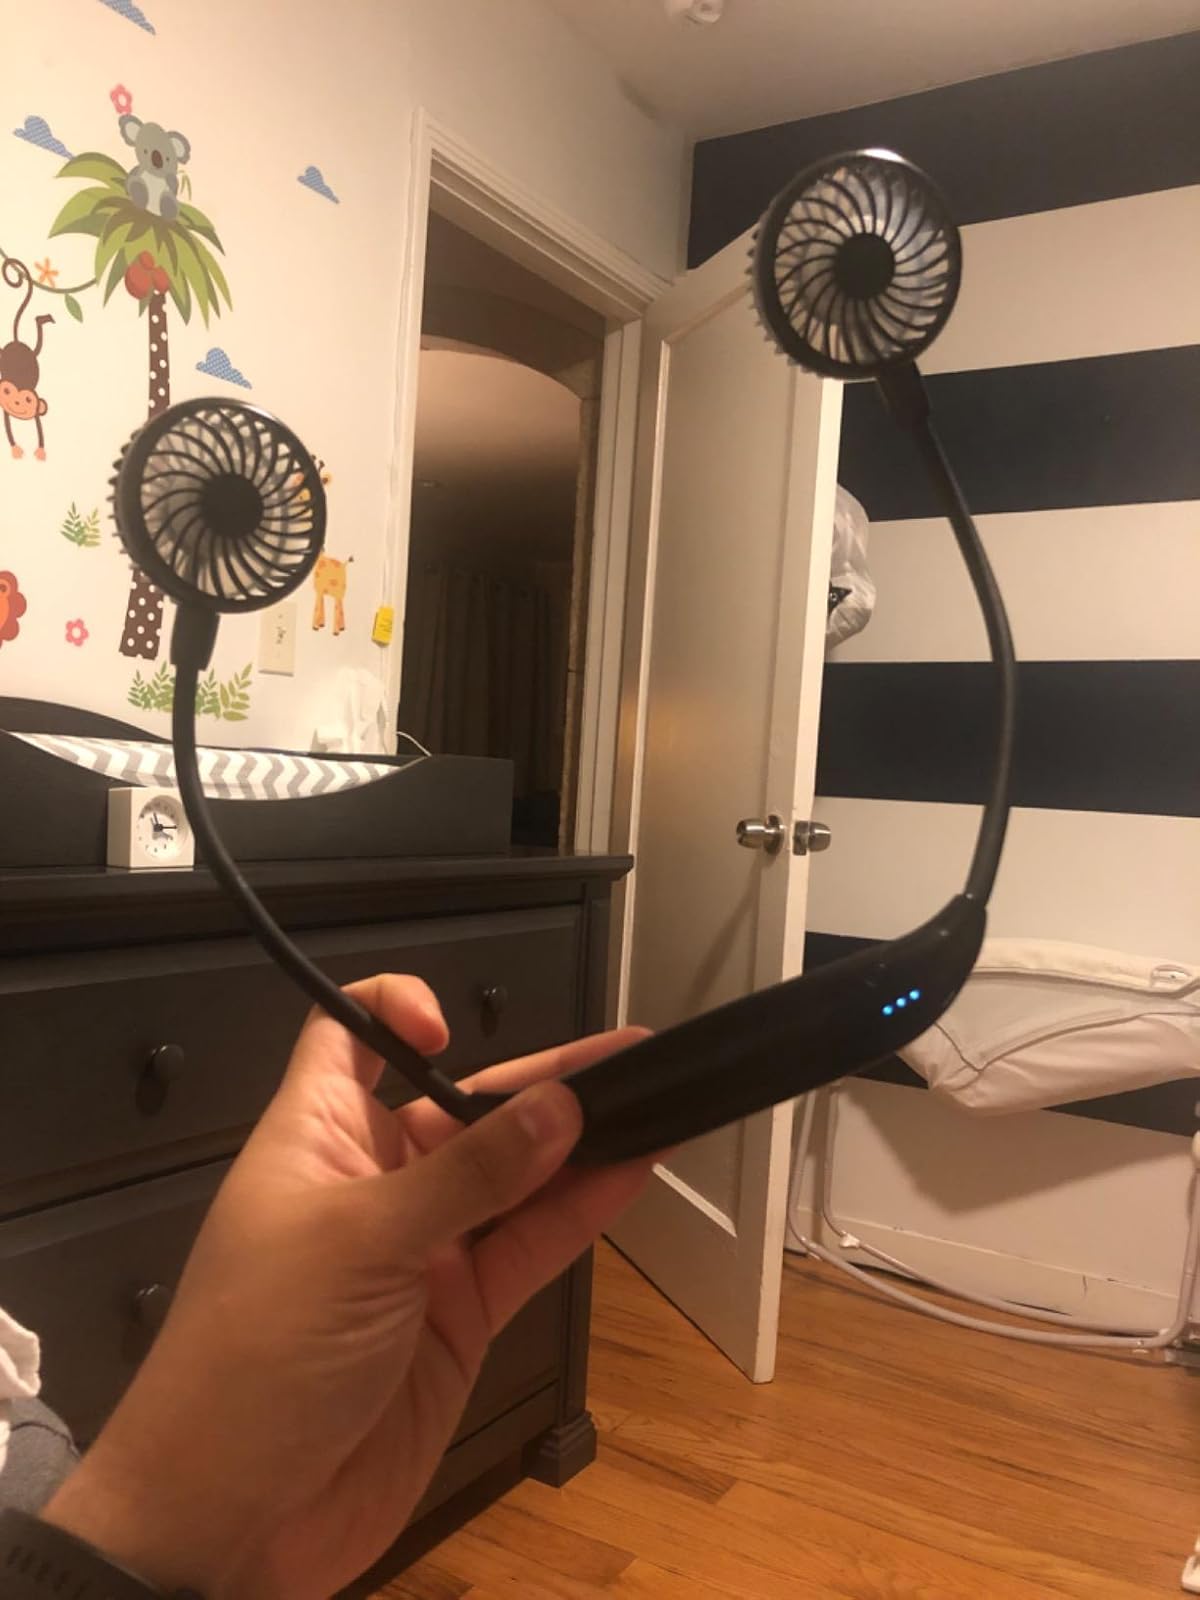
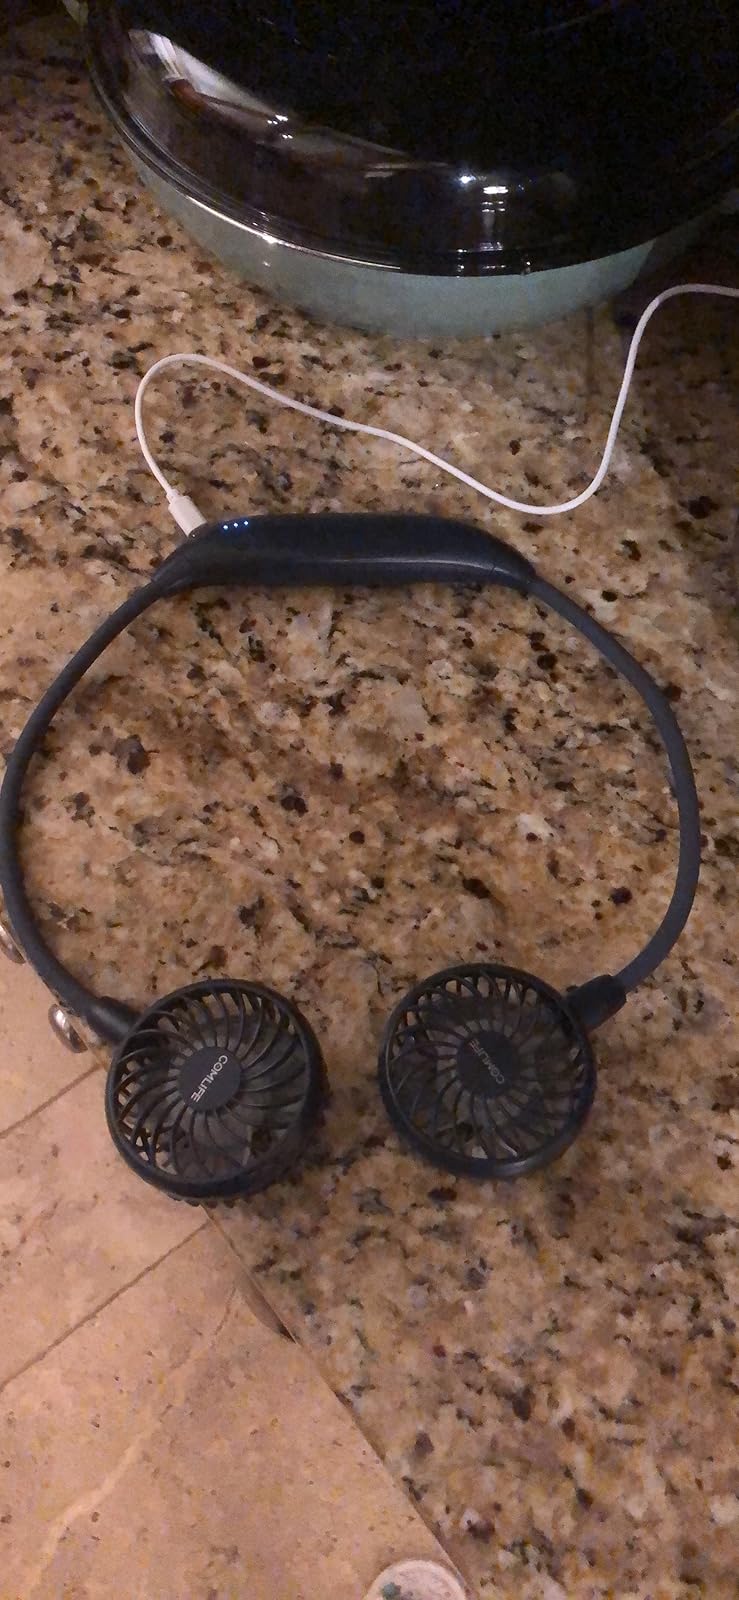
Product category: fan
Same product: no